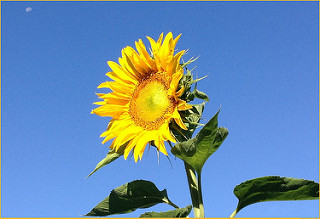
Flower: sunflower